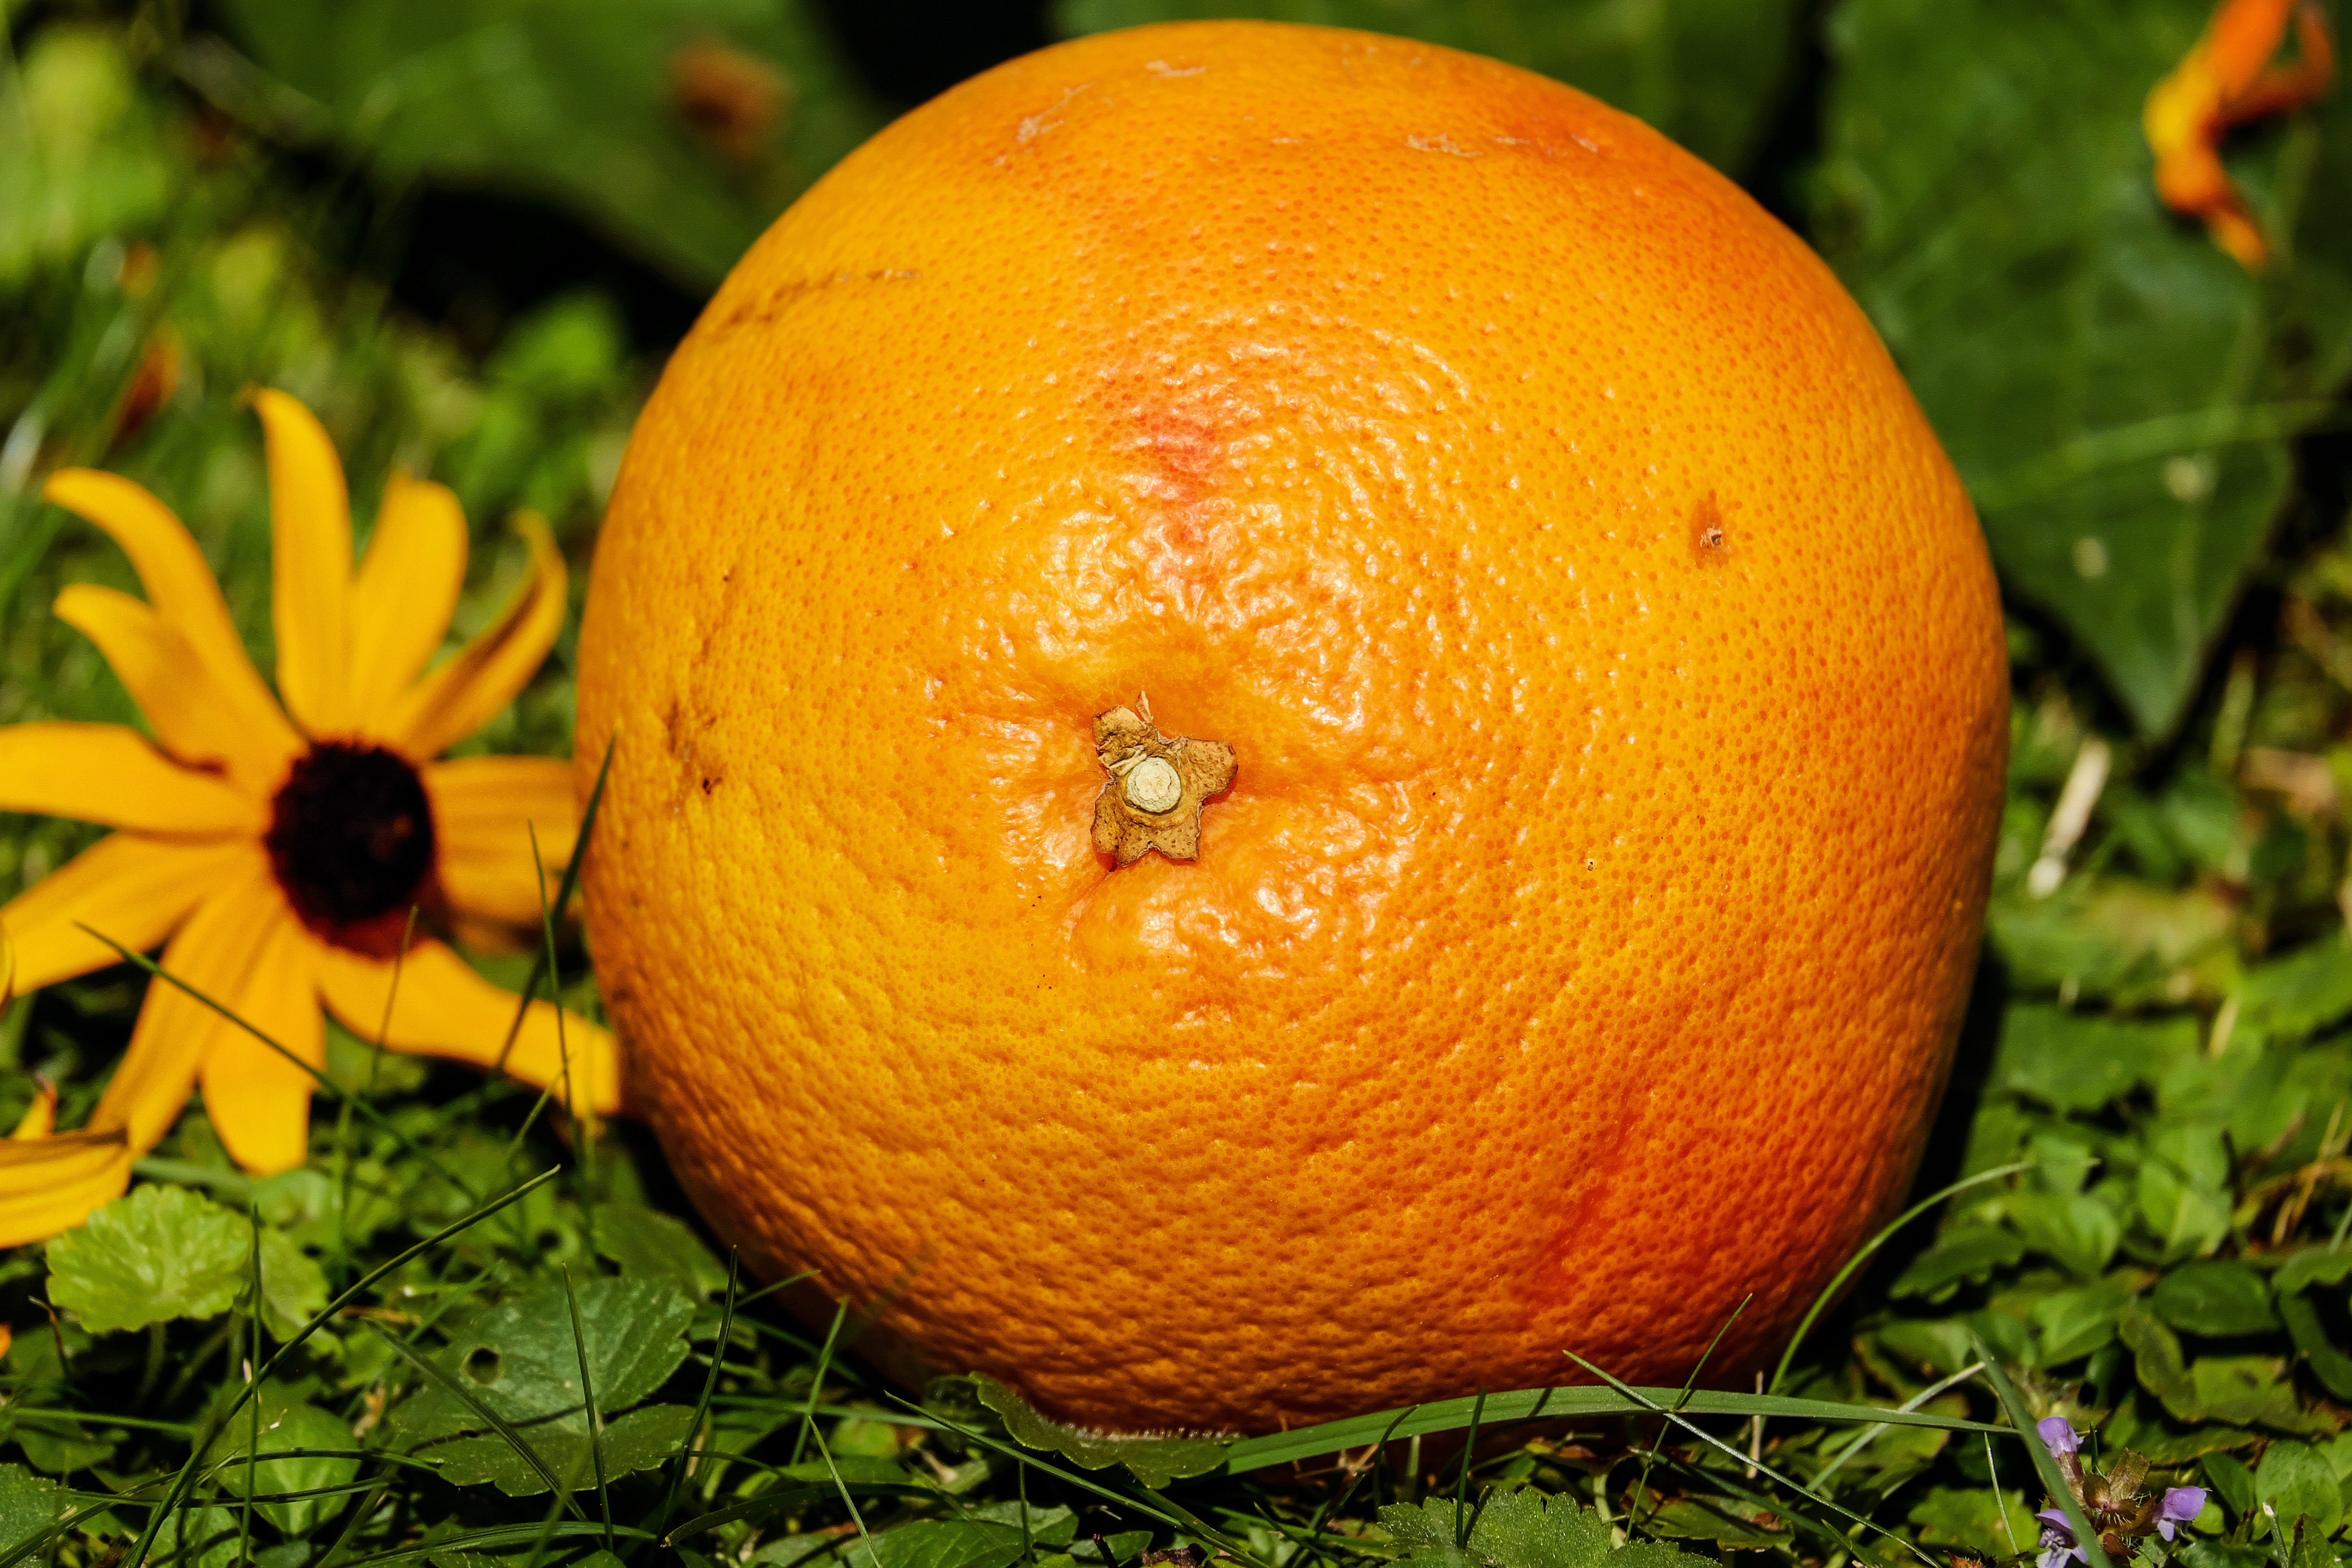
plant, fruit, flower, orange, food, produce, autumn, delicious, grapefruit, tangerine, calabaza, clementine, vegetarian food, vitamins, citron, citrus, flowering plant, tropical fruits, bitter orange, mandarin orange, land plant, tangelo